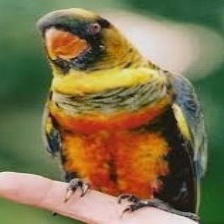
Species: DUSKY LORY
Scientific name: PSEUDEOS FUSCATA
ImageNet parent category: lorikeet